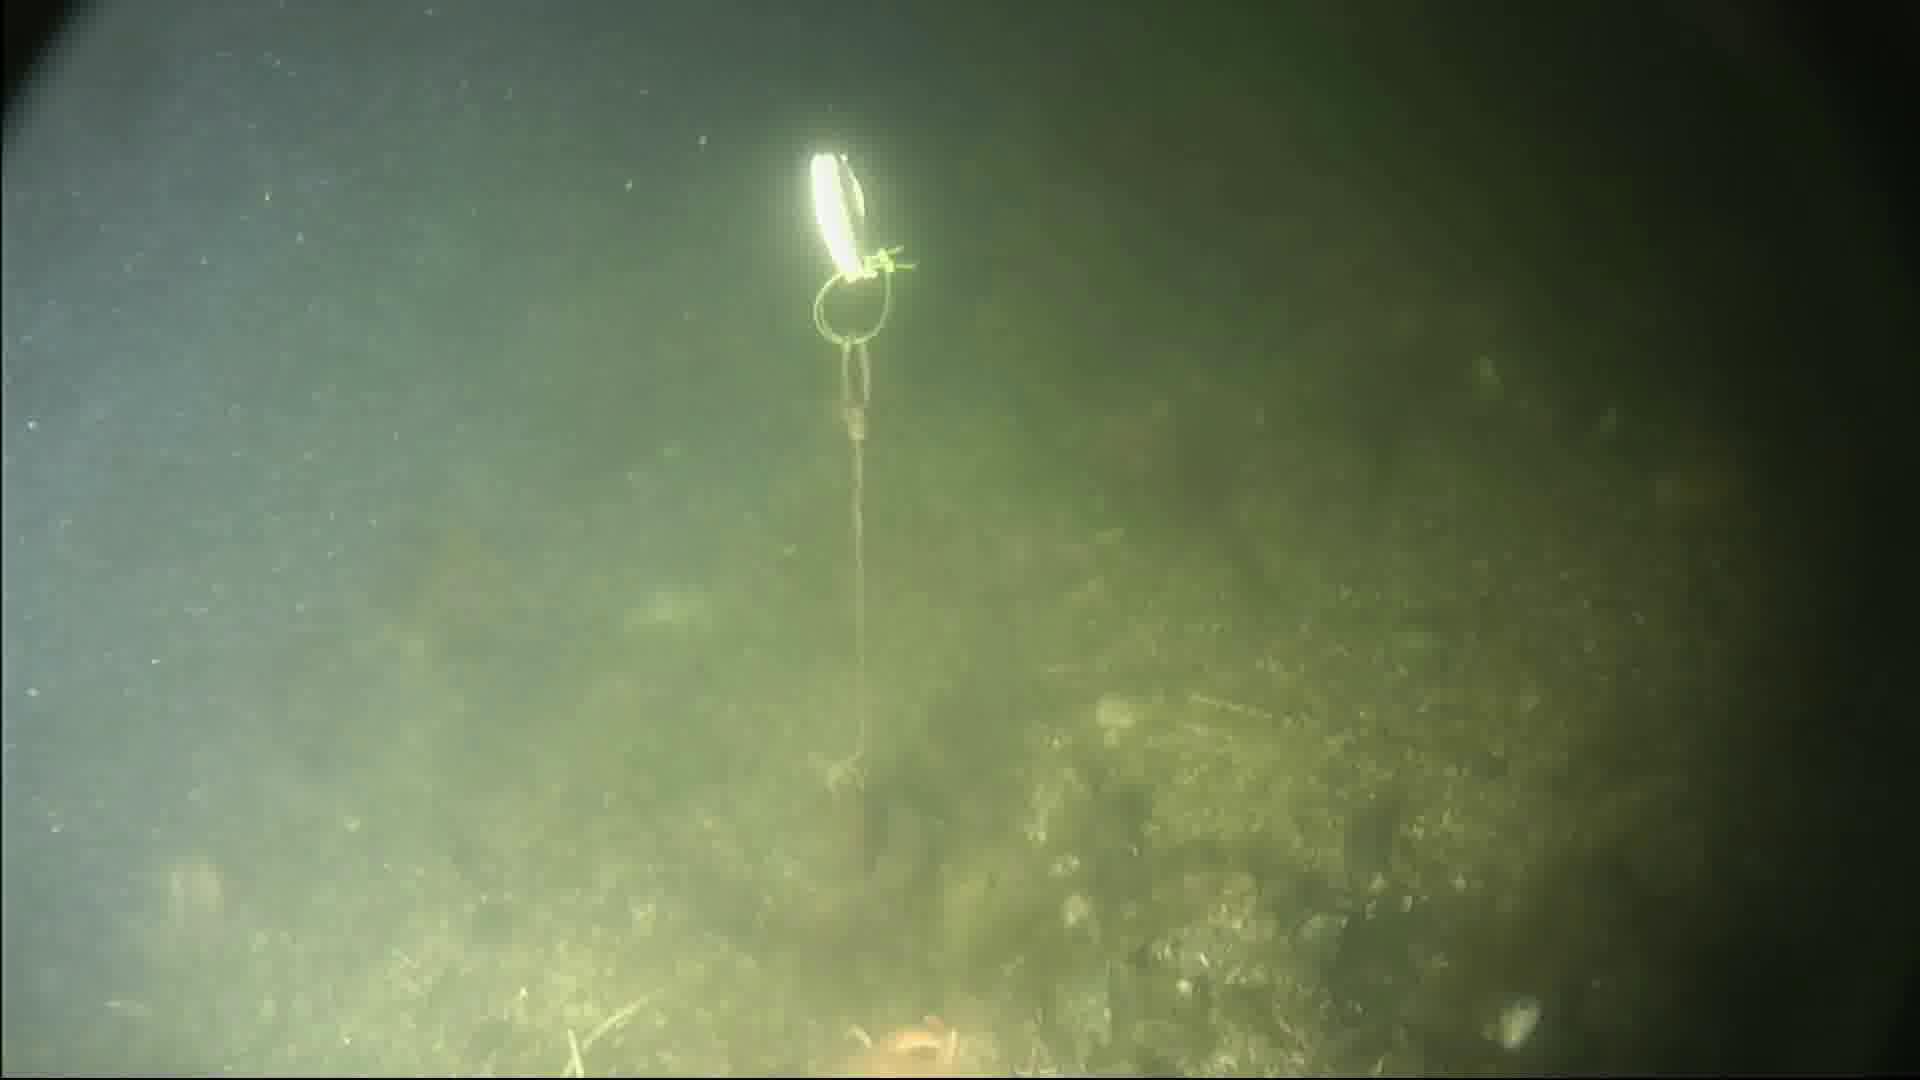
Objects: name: starfish
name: crab